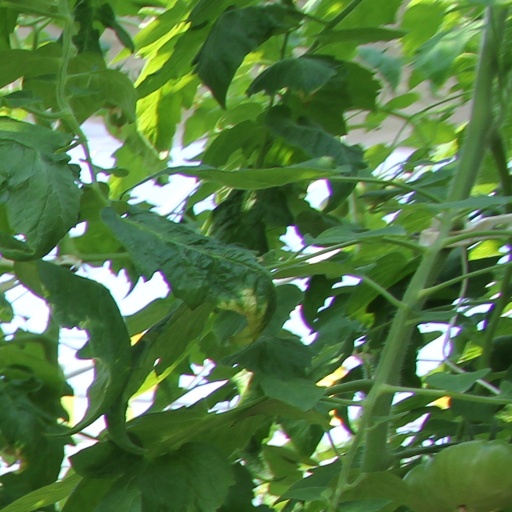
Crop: tomato